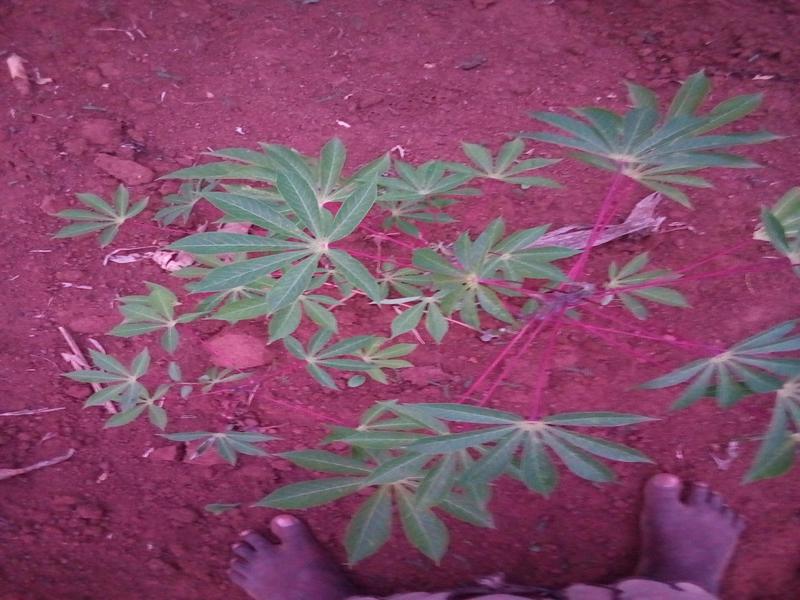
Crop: cassava
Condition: healthy